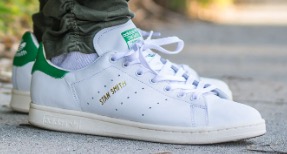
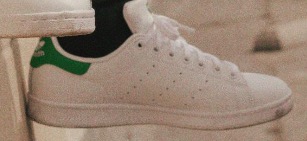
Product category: misc
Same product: yes